Nicholas Mavrogenes

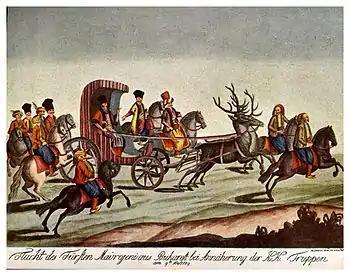
Mavrogenes in a deer-drawn carriage

In the meantime, the Russian army reported victories in Moldavia and rendezvoused with the Habsburg Army in Adjud, advancing toward Wallachia. On 21 July 1789 they fought the Wallacho-Ottoman army led by Grand Vizier Koca Yusuf Pasha in the Battle of Focşani, with an undecided result. A second confrontation occurred as the Battle of Rymnik; more than 10,000 died on the Ottomans' side.